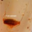
Label: cockroach